A Streetcar Named Desire (1951 film)

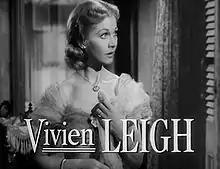
Leigh shown as Blanche in 1951 trailer for the film

"A Streetcar Named Desire" was adapted directly from the successful 1947 Broadway production of the play, which won the New York Drama Critics' Circle Award for Best Play and the Pulitzer Prize for Drama. Many of the cast and crew were ported over from the stage production, including director Elia Kazan and actors Marlon Brando, Kim Hunter, Karl Malden, Rudy Bond, Nick Dennis, Peg Hillias, Ann Dere, Edna Thomas, and Richard Garrick. Kazan intended for Jessica Tandy, who won a Tony for her portrayal of Blanche, to also reprise her role on film, but producer Charles K. Feldman insisted on casting an actress with more box office appeal. The role was offered to both Bette Davis and Olivia de Havilland, who both declined. Vivien Leigh, who had already played Blanche in "Streetcar"'s London production (directed by then-husband Laurence Olivier), was eventually cast. In Brando's autobiography, he praised Tandy but felt that Leigh ""was" Blanche."